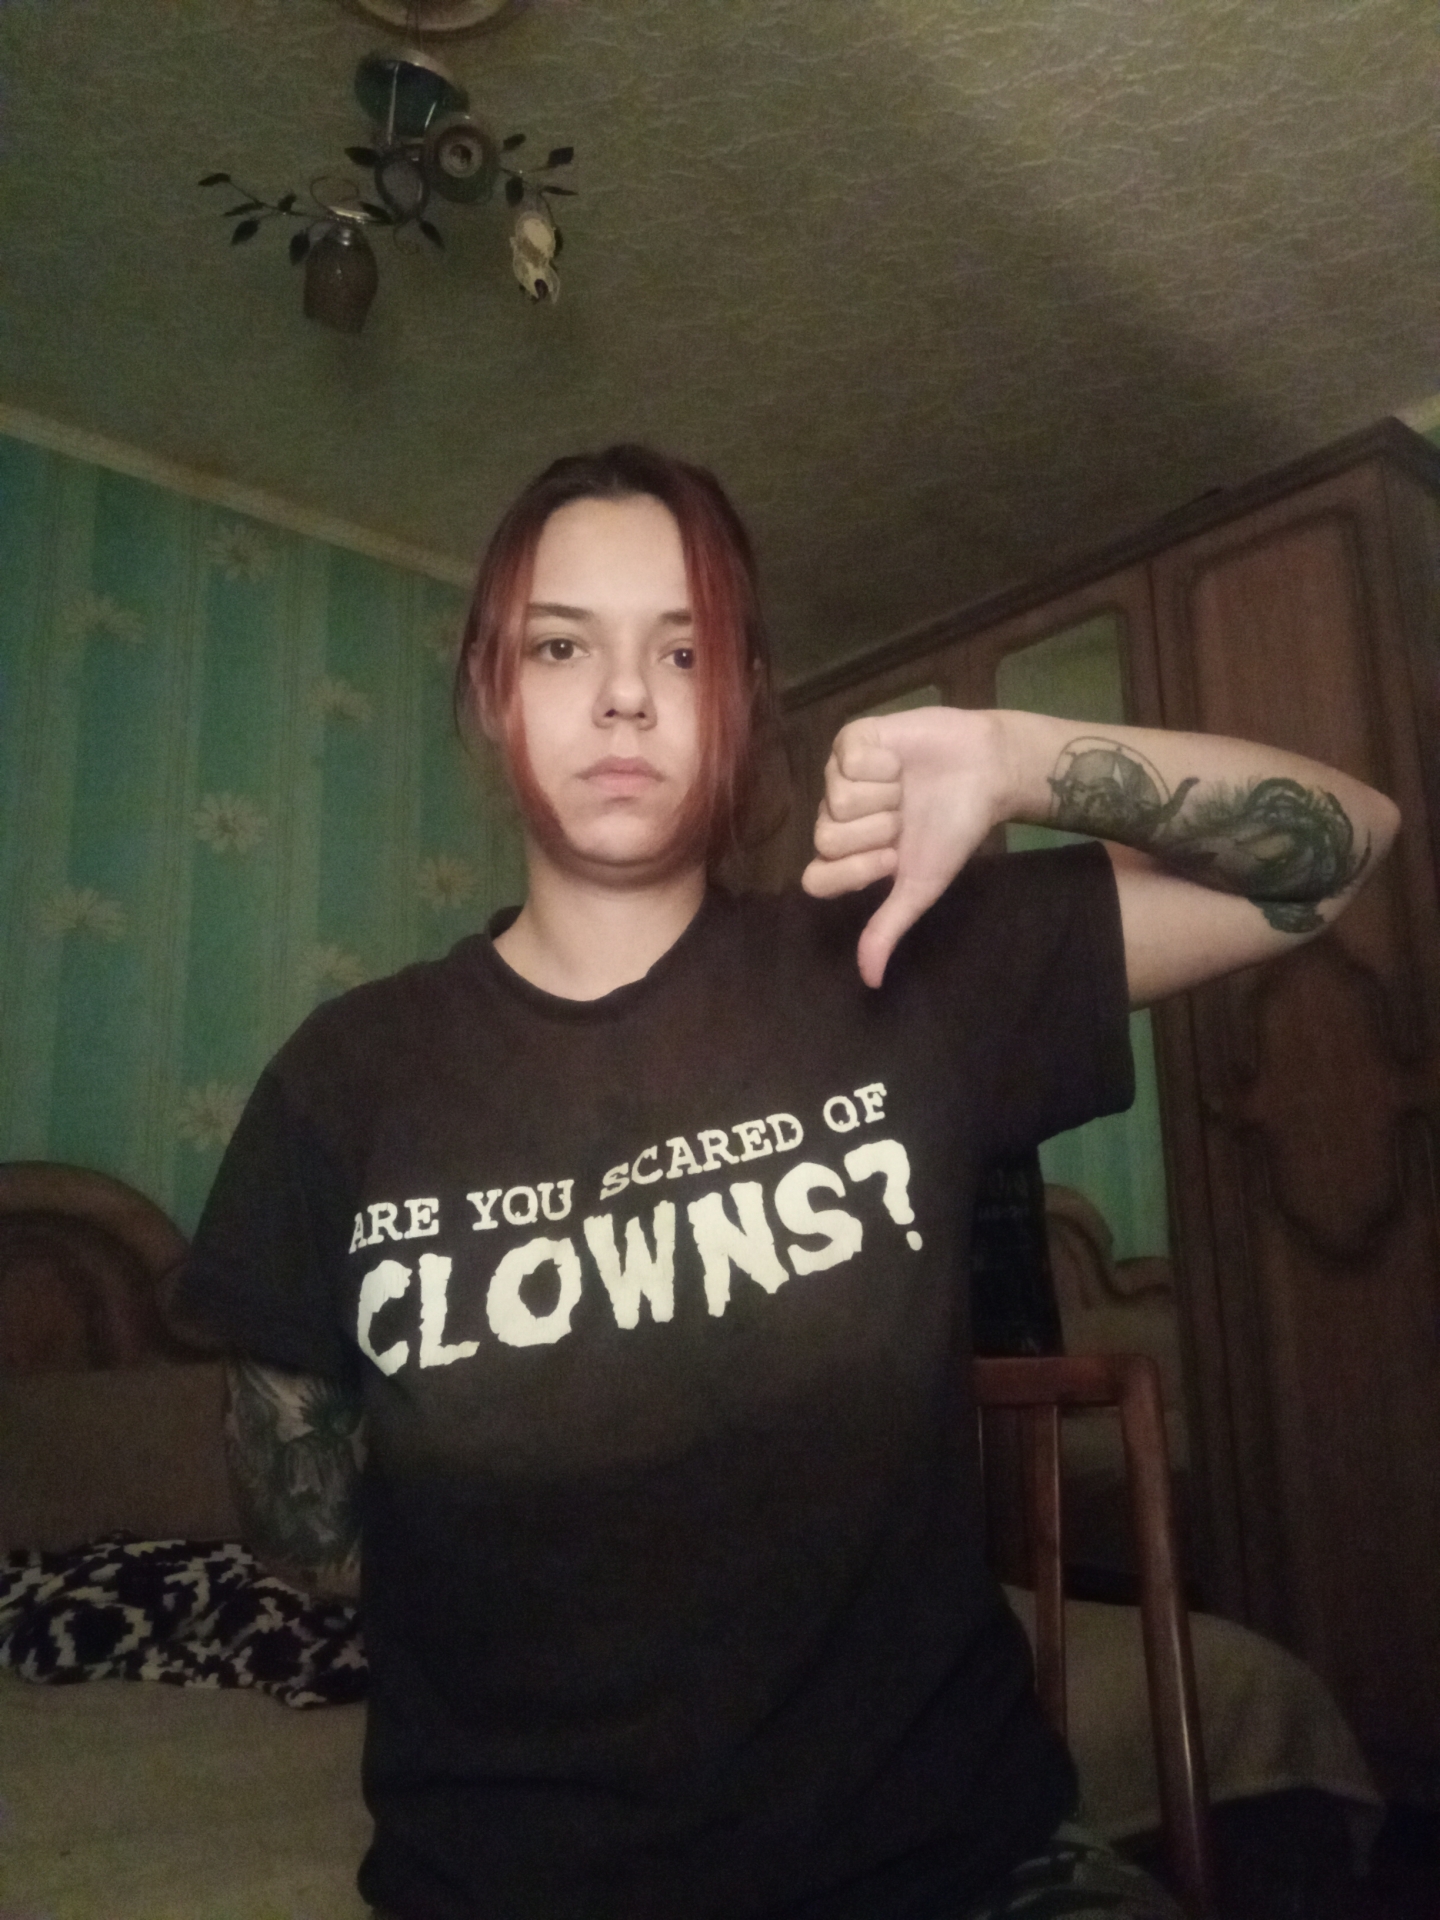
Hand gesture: dislike